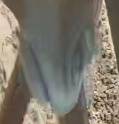
Face region: mouth_nostrils (mouth_chin_nostrils_and_profile)
Pain indicator: moderately_present